Madras Crocodile Bank Trust

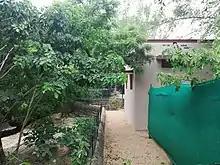
Veterinary laboratory at the park

In 2001, the Crocodile Bank was awarded the Ford Conservation and Environmental Grant for project "Integrated Environment Education", a multi-lingual programme on reptile preservation to create environmental awareness. The Andaman and Nicobar Islands Environmental Team is focused on research and conservation of the bio-diversity in Andaman and Nicobar islands. The park conducts research into snake venom and mitigation of its effects in humans. The Agumbe research centre aids in study of venomous snakes and other organisms in the Western Ghats. The park conducts regular educational and outreach programmes. The bank serves as a consultant on reptile management and conservation issues to multiple organisations and countries. The bank also runs an animal-adoption programme under which patrons can sponsor an animal housed at the center.